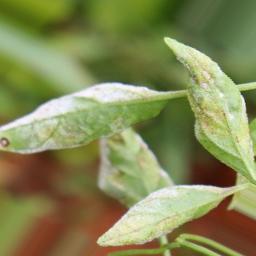
Label: powdery mildew